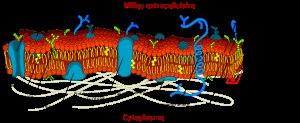
La membrane, en biologie cellulaire, est un assemblage de molécules en un double feuillet séparant la cellule de son environnement et délimitant le cytoplasme cellulaire, ainsi que les organites à l'intérieur de celui-ci. La membrane est un ensemble complexe de lipides, de protéines et de sucres régulant les échanges de matière entre l'intérieur et l'extérieur de la cellule ou entre deux compartiments cellulaires par des transporteurs, bourgeonnement de vésicules, phagocytose, etc. Les composants-clé de la membrane biologique sont les phospholipides. Ils ont la capacité de s'auto-organiser en un double feuillet, leurs têtes hydrophiles pointant vers l'extérieur et leurs chaînes hydrophobes pointant vers l'intérieur de la membrane.
Le système endomembranaire se compose des différentes membranes internes qui sont en suspension dans le cytoplasme d'une cellule eucaryote. Ces membranes divisent la cellule en compartiments fonctionnels et structurels appelés organites. Chez les eucaryotes, les organites du système endomembranaire comprennent : la double membrane nucléaire, le réticulum endoplasmique, l'appareil de Golgi, les lysosomes, les vacuoles, les vésicules et des endosomes. Le système se définit plus précisément comme l'ensemble des membranes qui forment une continuité fonctionnelle, soit en étant connectées directement entre elles, soit en échangeant de la matière à travers le transport vésiculaire. À cet égard, il convient de noter que le système endomembranaire n'inclut pas les membranes des mitochondries, des peroxysomes et des chloroplastes.